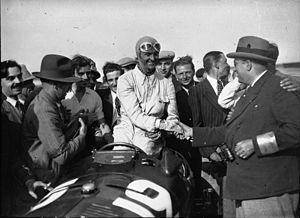
Le Grand Prix automobile de France 1934 est un Grand Prix qui s'est tenu sur l'Autodrome de Linas-Montlhéry le 1ᵉʳ juillet 1934.